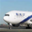
Label: airplane